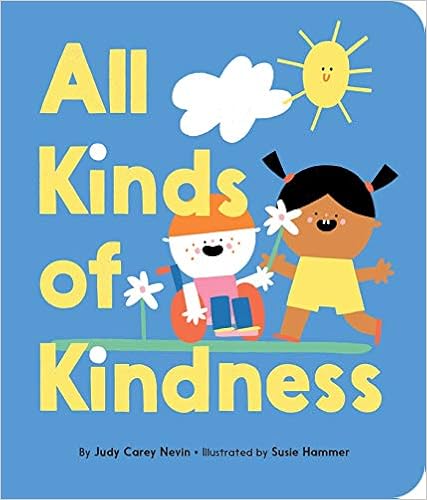
All Kinds of Kindness
Category: Books
From School Library Journal PreS-K—Rhyming couplets celebrate kindness in all its shapes and forms in this sweet title. The concept of kindness is parsed into developmentally appropriate language on each spread: "Calm your friend, free a bug./ Offer him a great big hug./ Pick up litter, cleaning spree./ Kindness starts with you and me." Vivid digital illustrations accompany the text and provide further context for the spare text. The illustrations could also be used to encourage further conversation about acts of kindness. A great choice for story times, and a general purchase for most libraries. About the Author Judy Carey Nevin twice received a fortune from a New York City fortune cookie that read “You are a lover of words. You will someday write a book.” Judy never expected that fortune to come true, but she has unexpected inspirations that she just has to get on paper. Her sensibilities lean toward texts for the very young, especially preschool. Judy spent some of the best years of her career as an editor at Viking Children’s Books, where she specialized in picture books and easy-to-read books. Judy is a library director in Ohio, where she lives with her husband, daughter, and pooch.Susie Hammer is a Polish illustrator and graphic designer based in Madrid. Susie uses simple shapes and vivid colors to create a playful, happy imaginary world. She loves drawing and painting and mixing techniques to create something different with each project. Although she works mostly digitally, her hands are frequently stained with all the colors of the rainbow. Susie’s illustrations can be found on textiles, paper goods, and in magazines and books throughout Europe. When she is not daydreaming about dogs driving cars, Susie can be found teaching art workshops for children.
Features: From the irrepressible team behind | All Kids Are Good Kids | comes a board book that celebrates different types of kindnesses in the world. | Plant a seed, push a swing. | Kindness makes your heart sing. | There is so much kindness in the world and this sweet board book celebrates those special differences that make kind acts both individual and similar. Judy Carey Nevin’s bouncing text paired with Susie Hammer’s bright, brilliant art showcases a creative look at how important kindness can be. From optimistic ideas of hope to small acts of goodwill, each scene shares the heart of the story: kindness makes our world a better place.